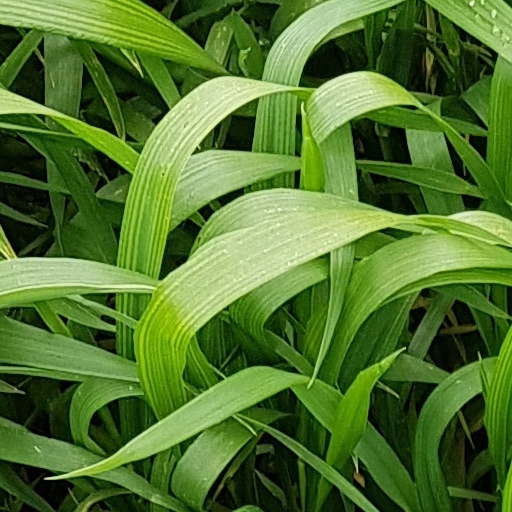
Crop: wheat